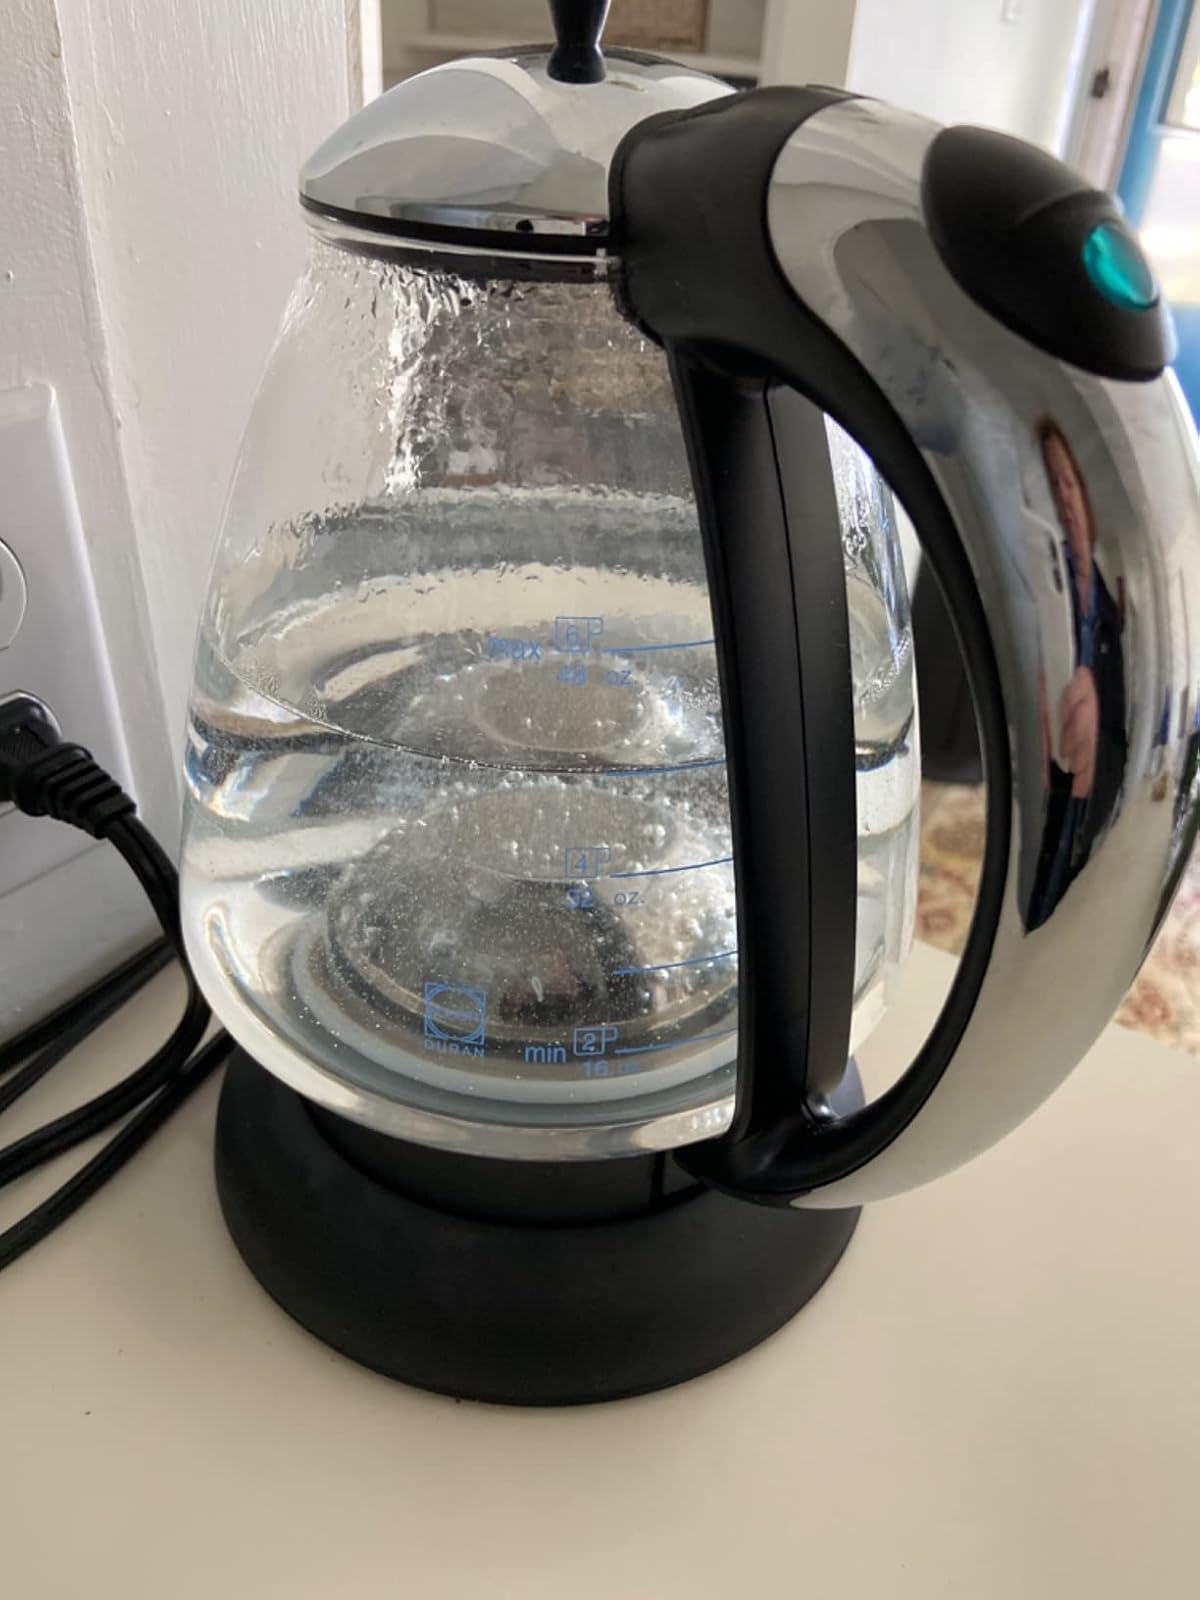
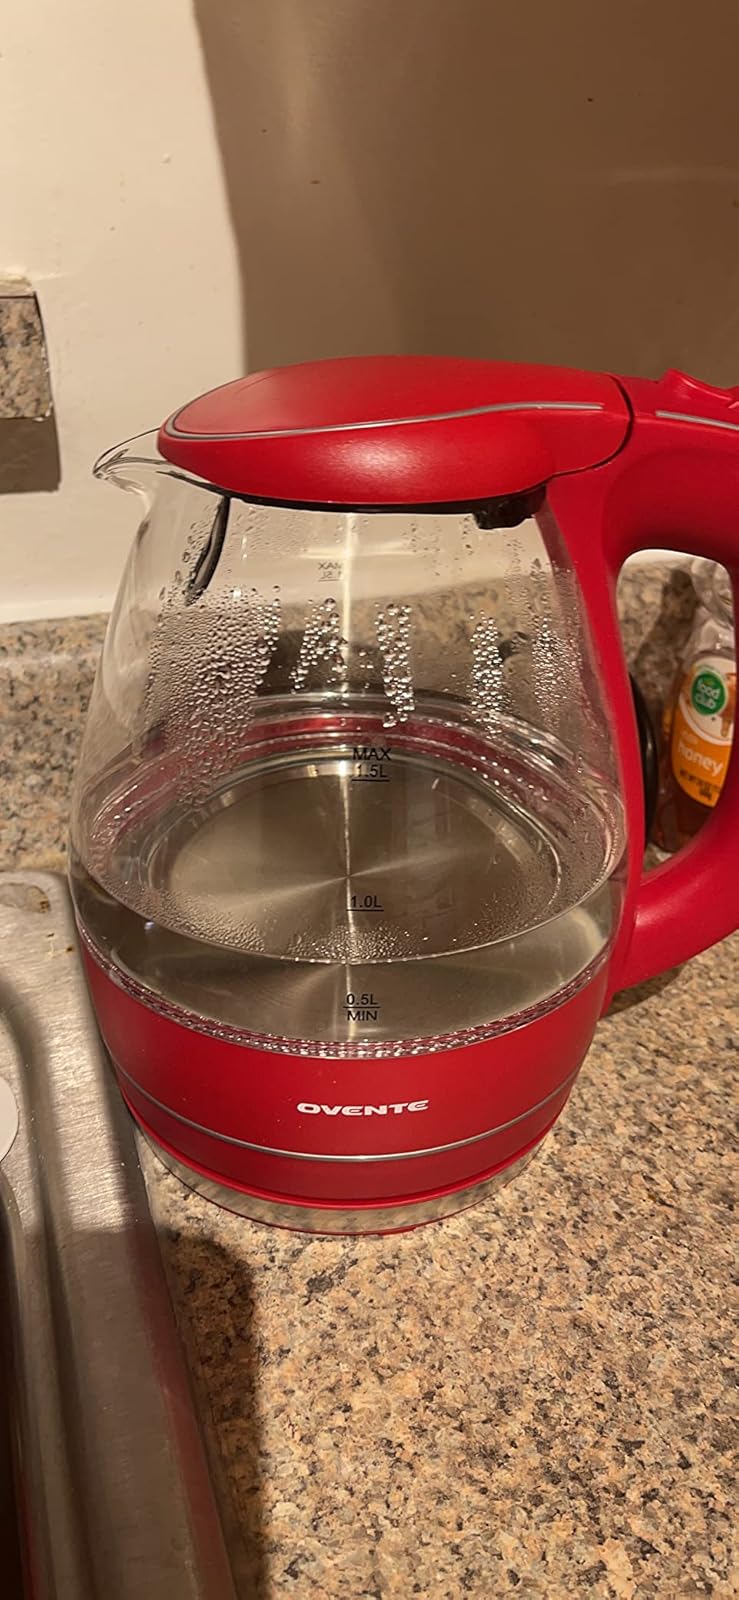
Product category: items_kettle
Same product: no